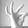
ASL letter: F